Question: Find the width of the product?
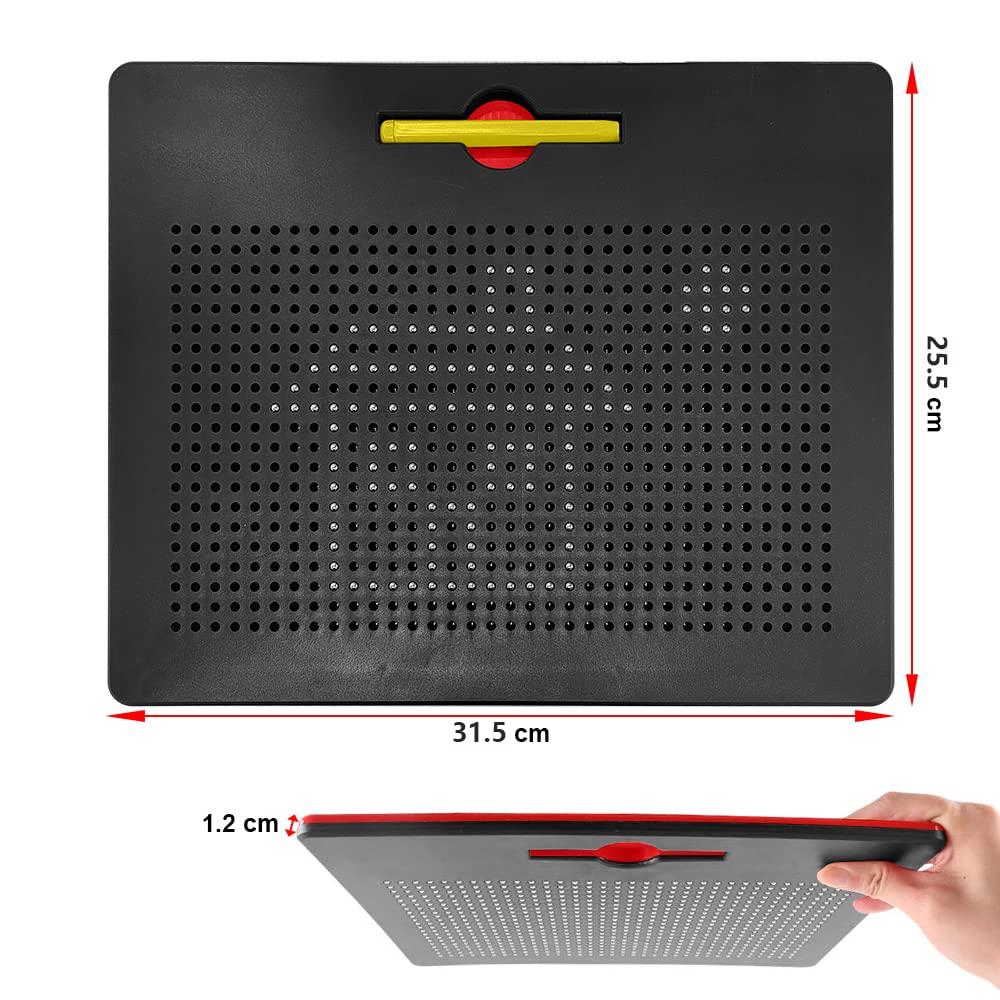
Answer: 31.5 centimetre